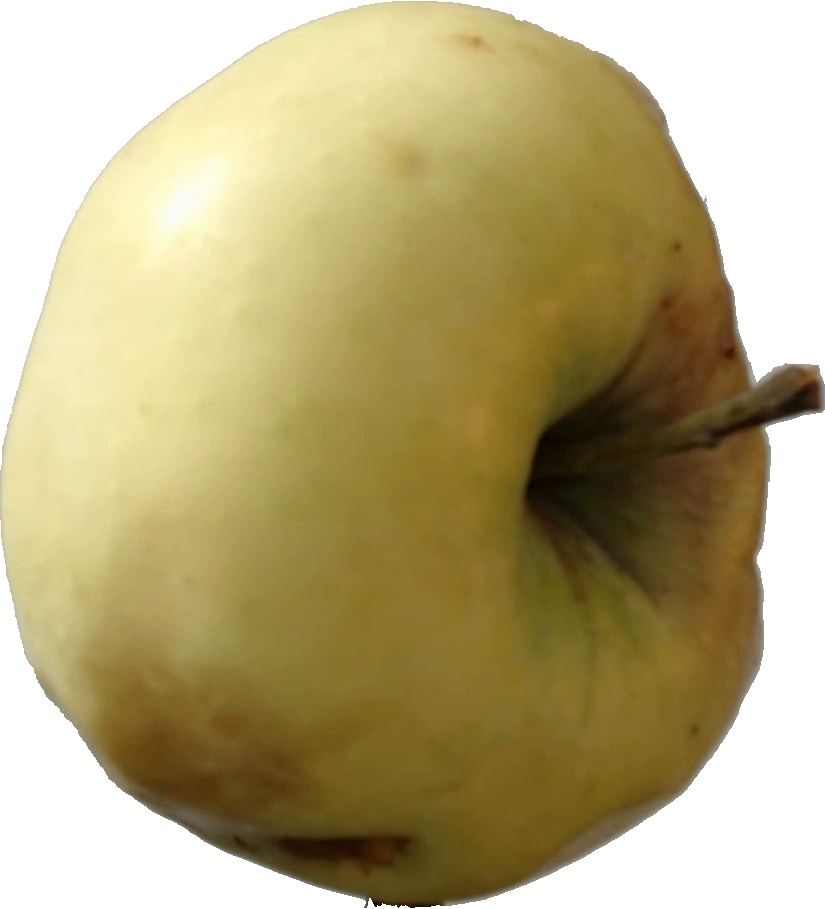
Label: apple_hit_1